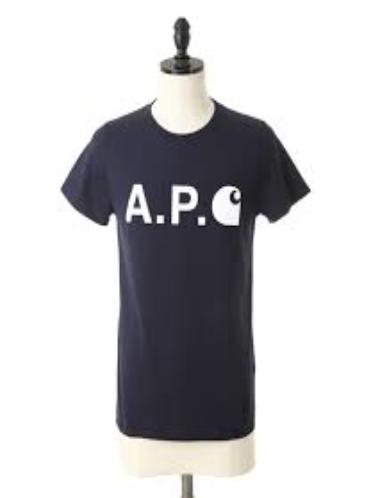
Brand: A.P.C
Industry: Clothes